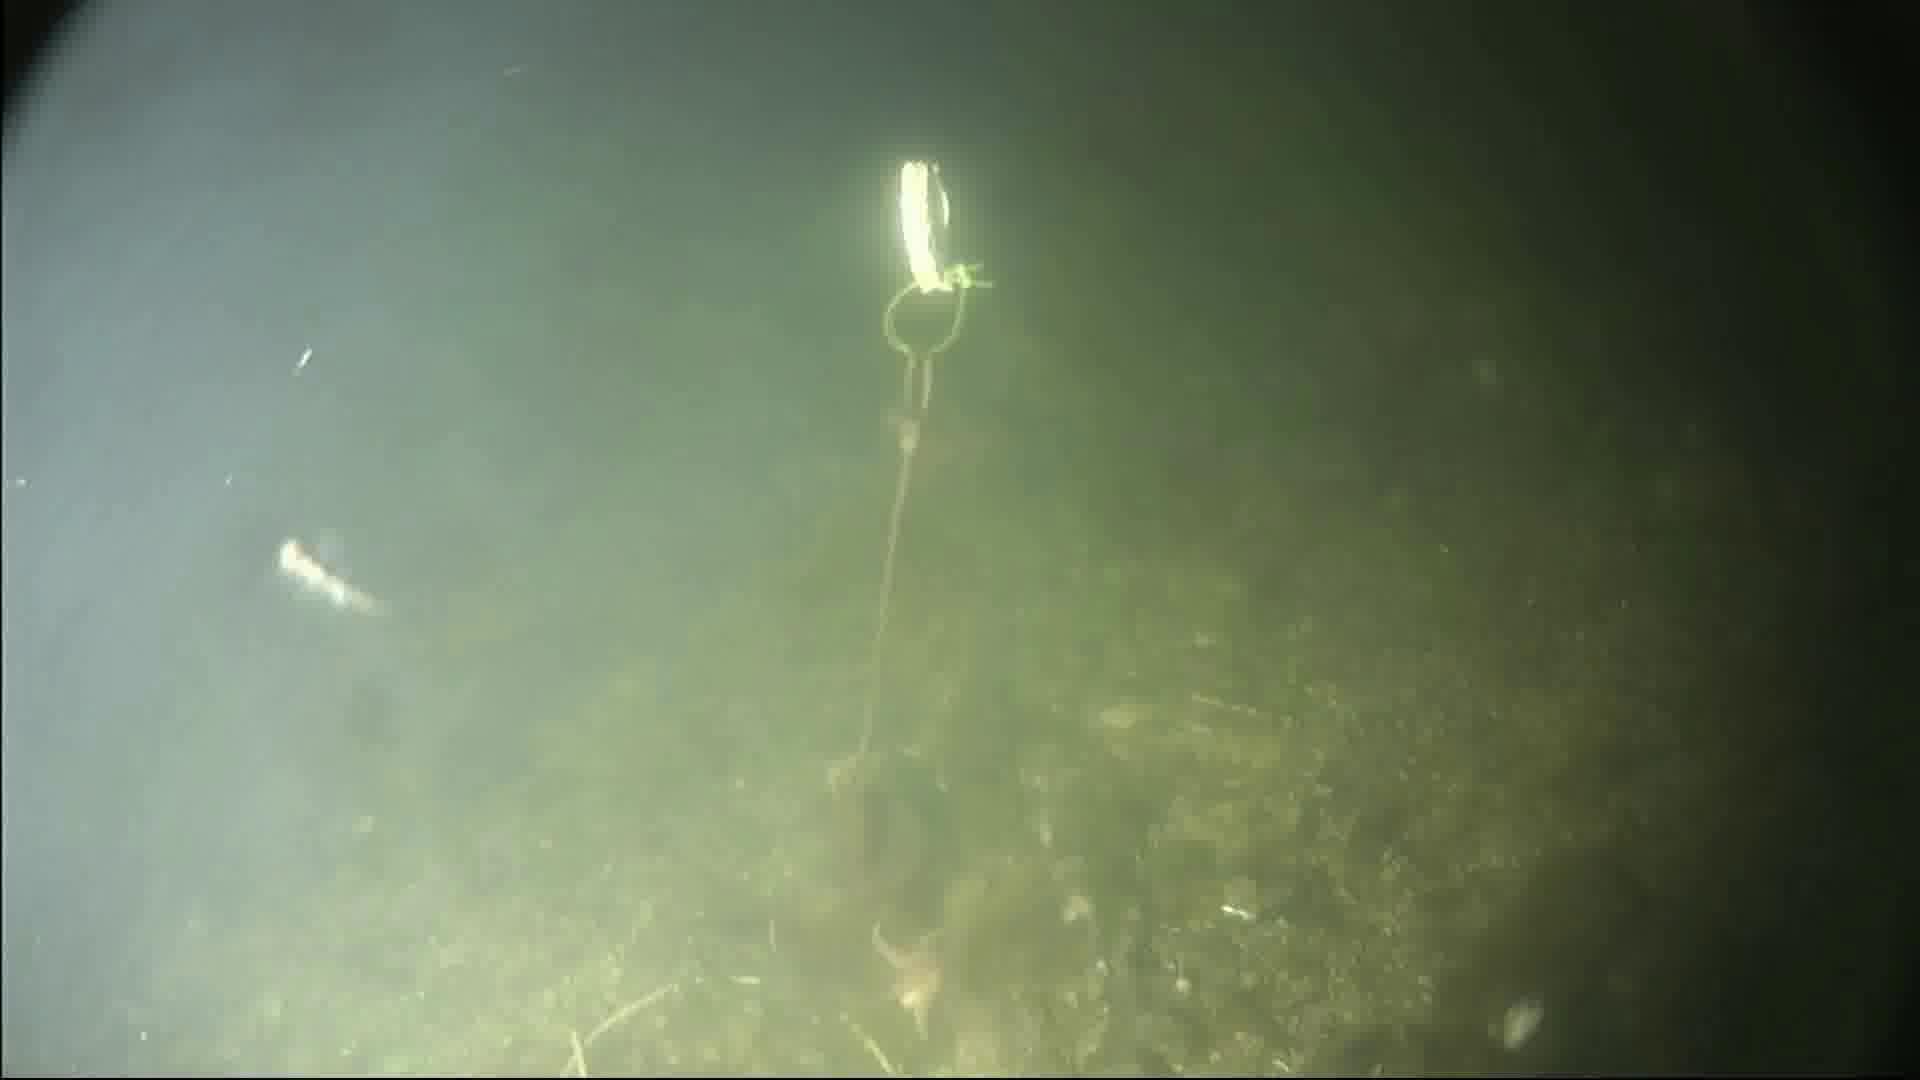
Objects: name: starfish
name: small_fish